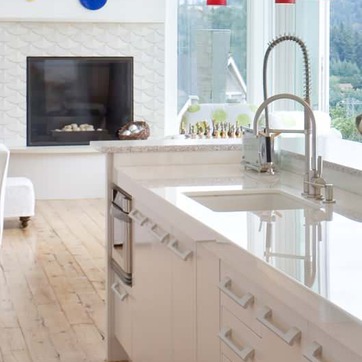
Material: polishedstone